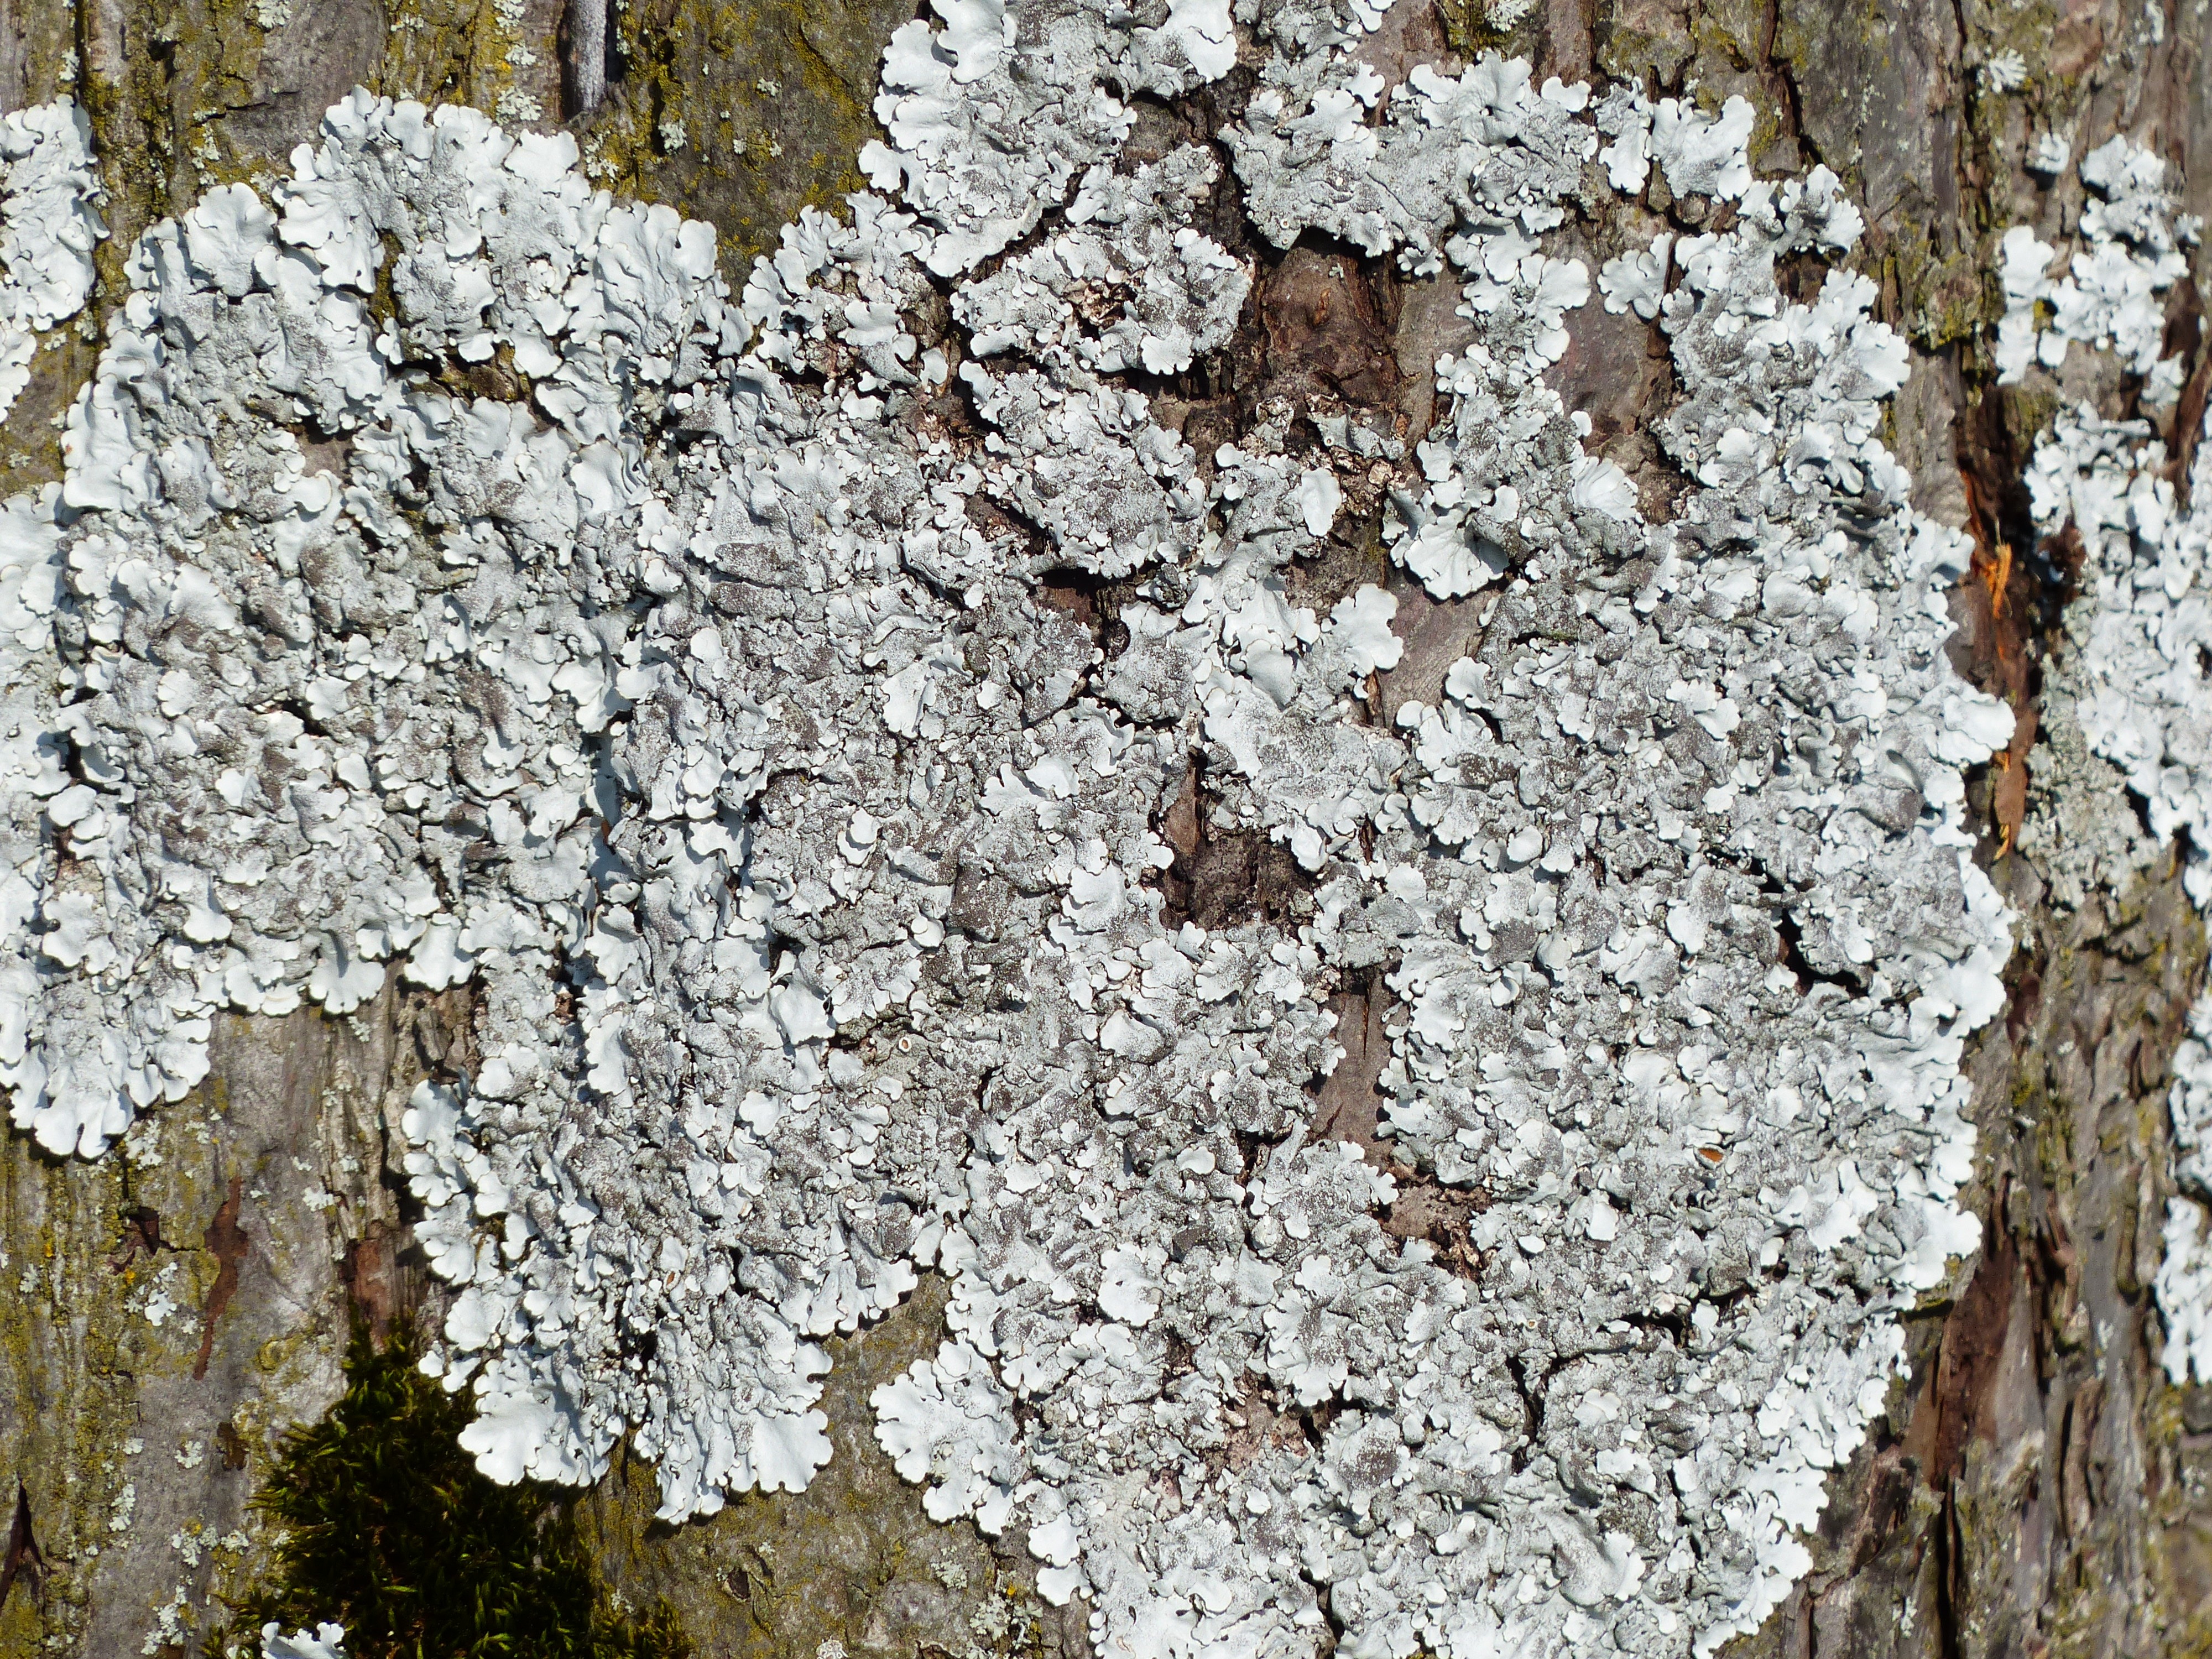
tree, rock, branch, plant, wood, texture, leaf, flower, frost, trunk, wall, bark, log, soil, flora, season, material, weave, lichen, geology, tree bark, flowering plant, tree braid, woody plant, land plant, phaeophyscia orbicularis, laubflechte, grey laubflechte